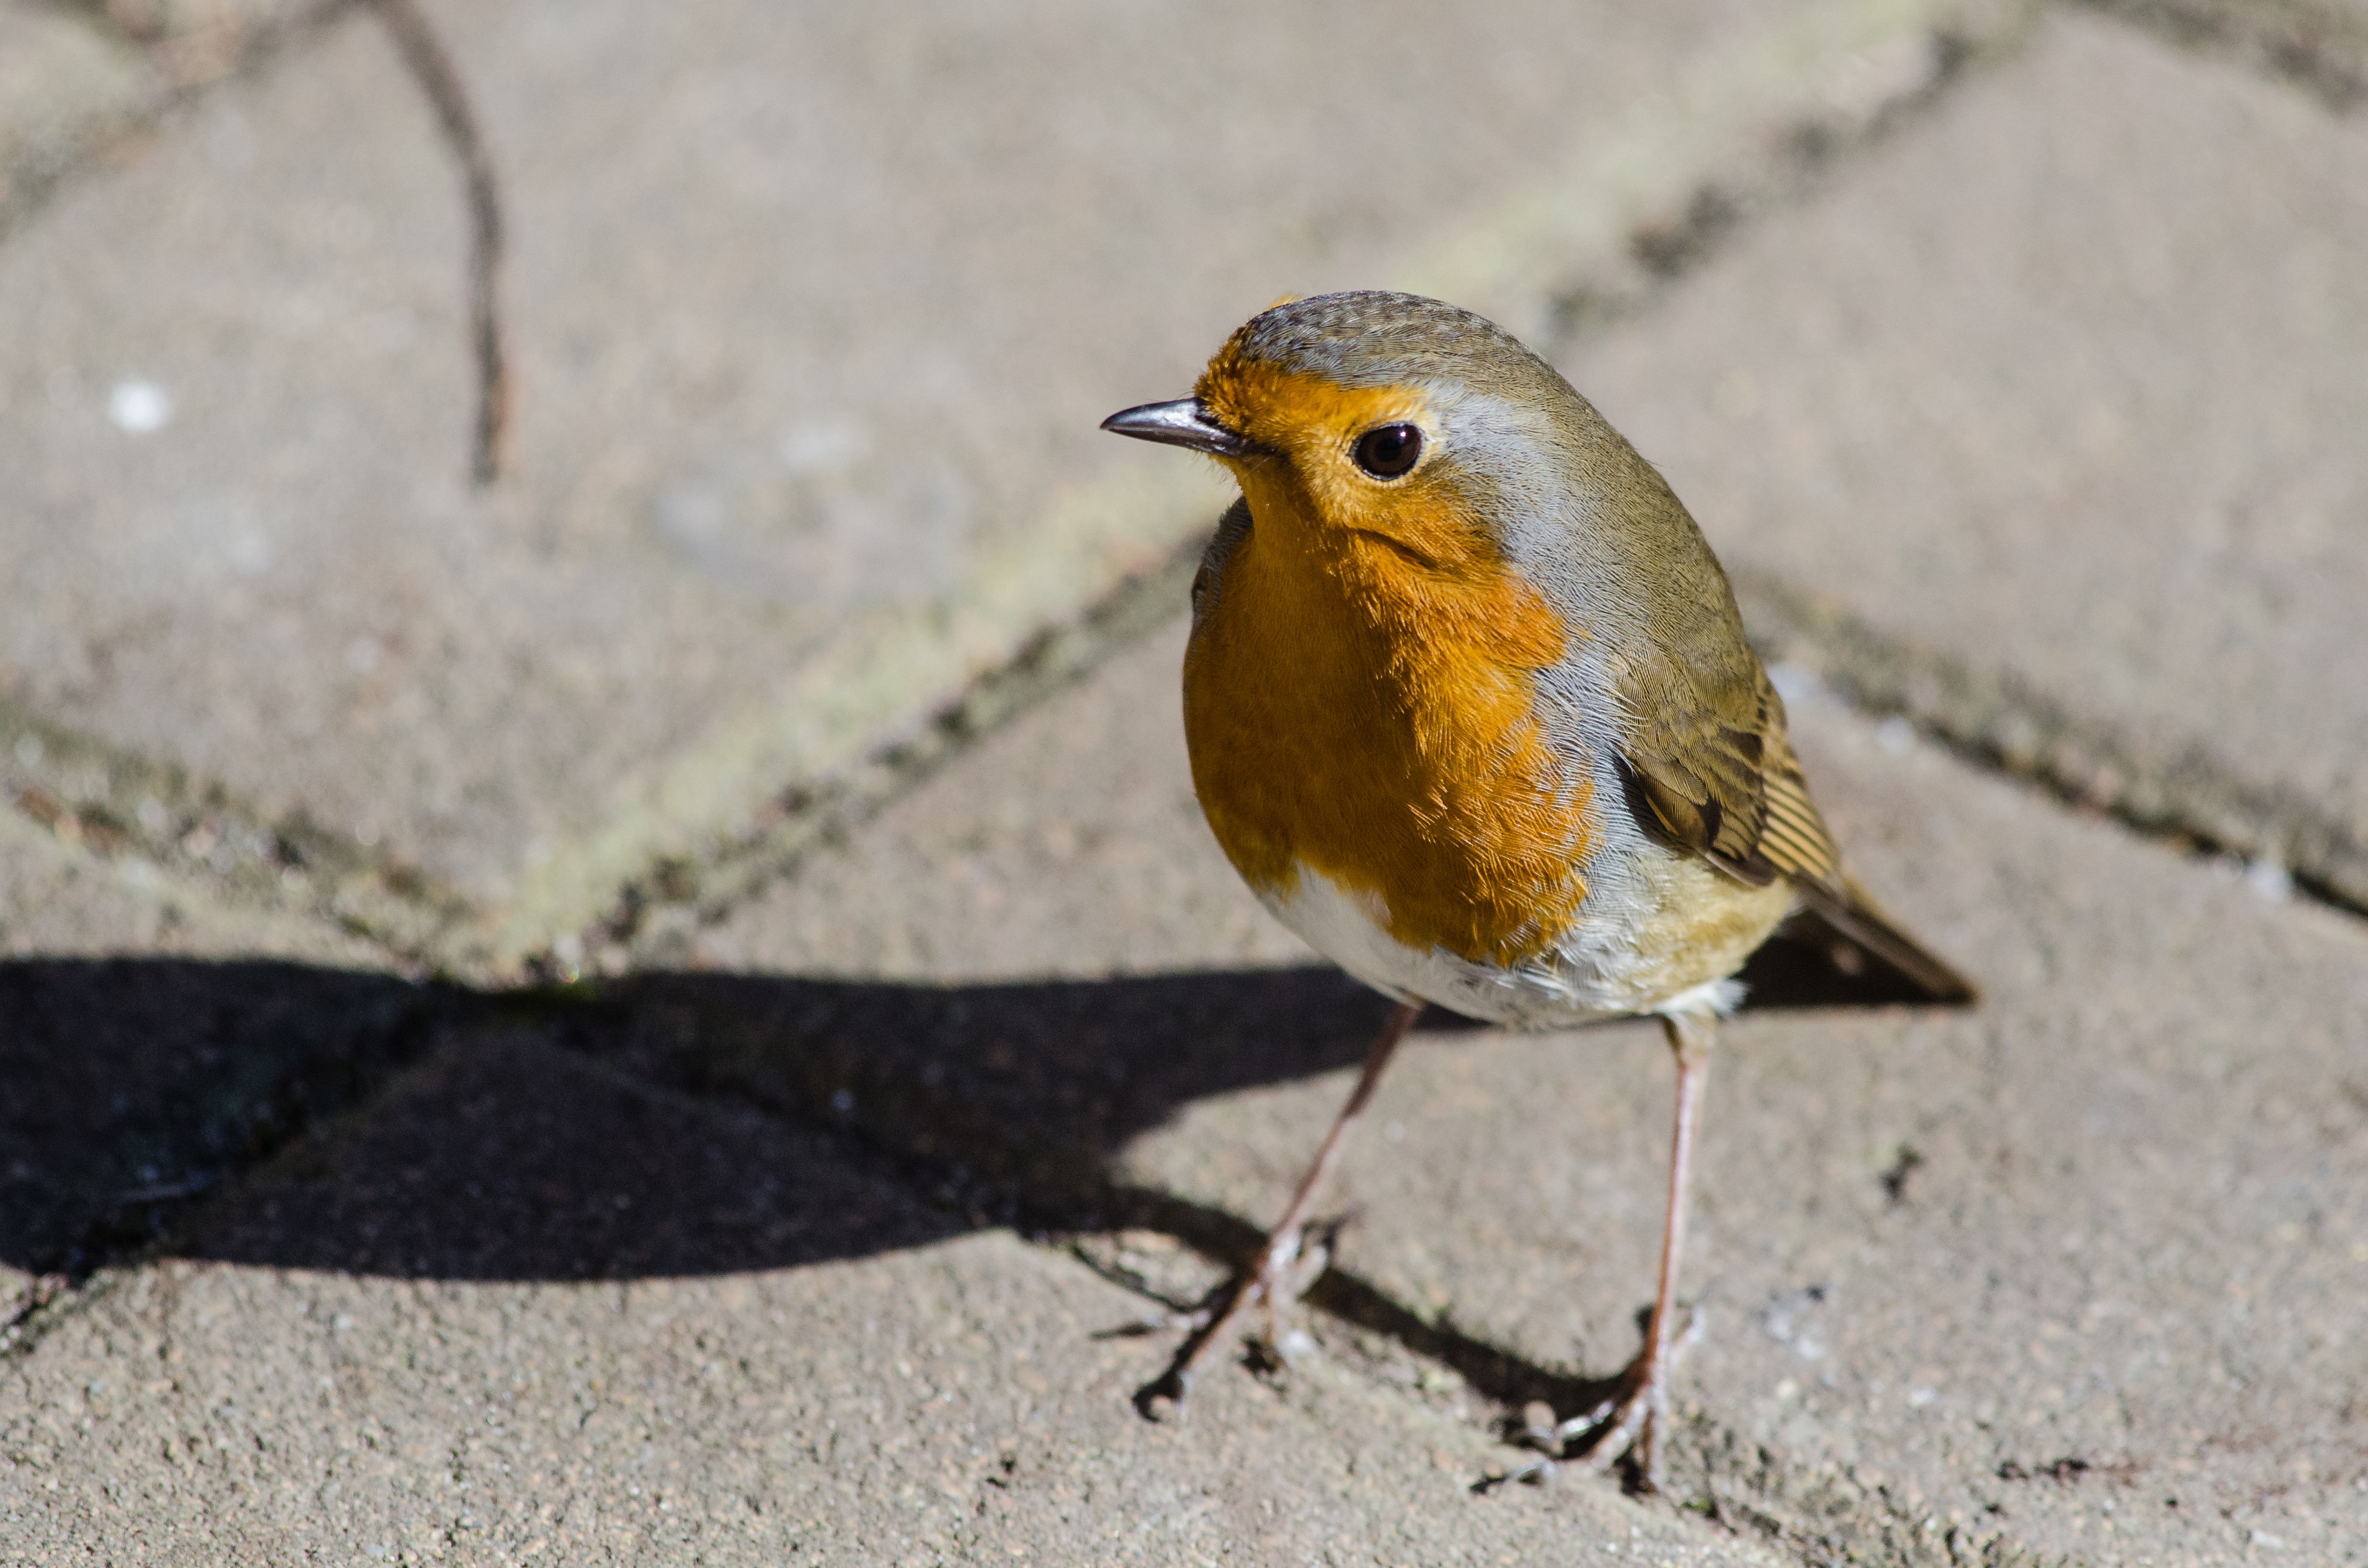
nature, bird, wildlife, beak, robin, fauna, vertebrate, finch, brambling, wren, old world flycatcher, perching bird, emberizidae, ortolan bunting, european robin